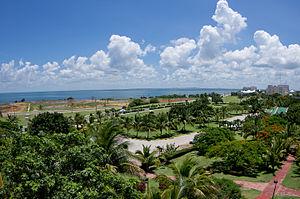
La baie de Cárdenas est une baie peu profonde de la côte nord de Cuba, dans la province de Matanzas.